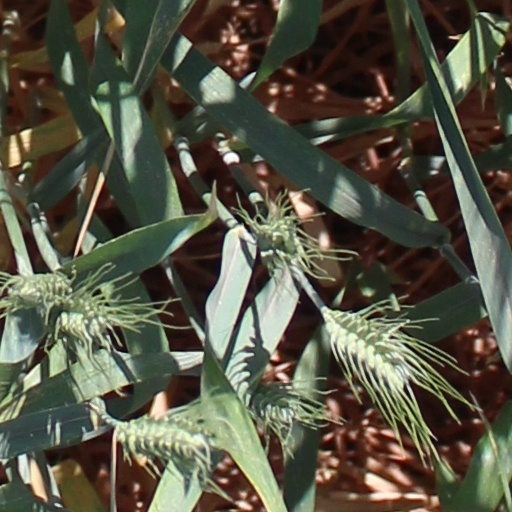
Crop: wheat